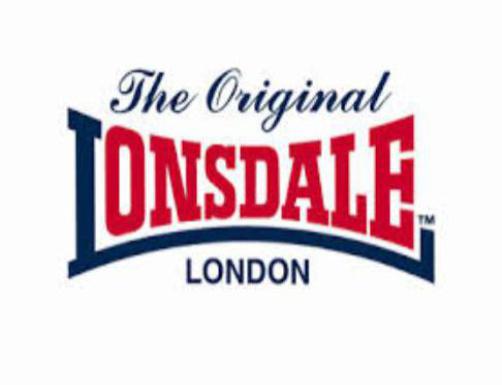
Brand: lonsdale
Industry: Clothes